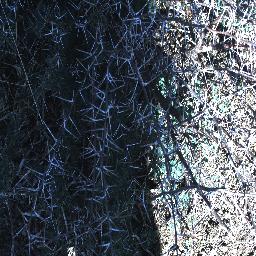
Label: prickly_acacia